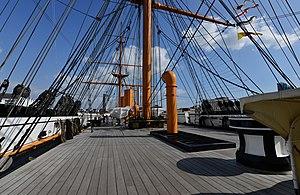
"Le HMS Warrior, surnommé ""le serpent noir"" est le premier cuirassé à coque en fer de la Royal Navy lancé en 1860. Il fut construit pour répliquer au lancement en 1859 du cuirassé français Gloire. Son nom est également celui d'une classe de navires qui comprend une seule autre unité : le Black Prince. Il est devenu bateau-musée et peut être visité à Portsmouth.